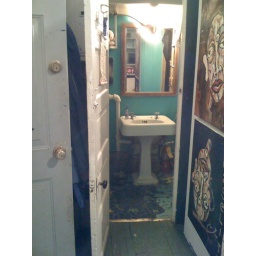
bathroom in green